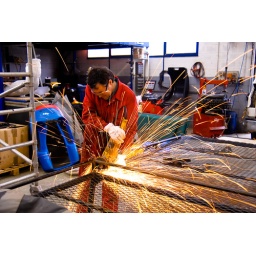
After nearly a year of driving on the roughest roads in the world, the trucks needed some serious reapairs in Paris, France.